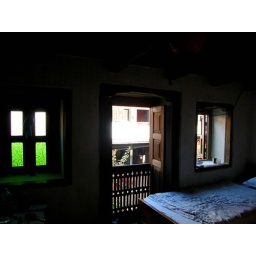
Our room in this simple but welcoming guest house in the main street